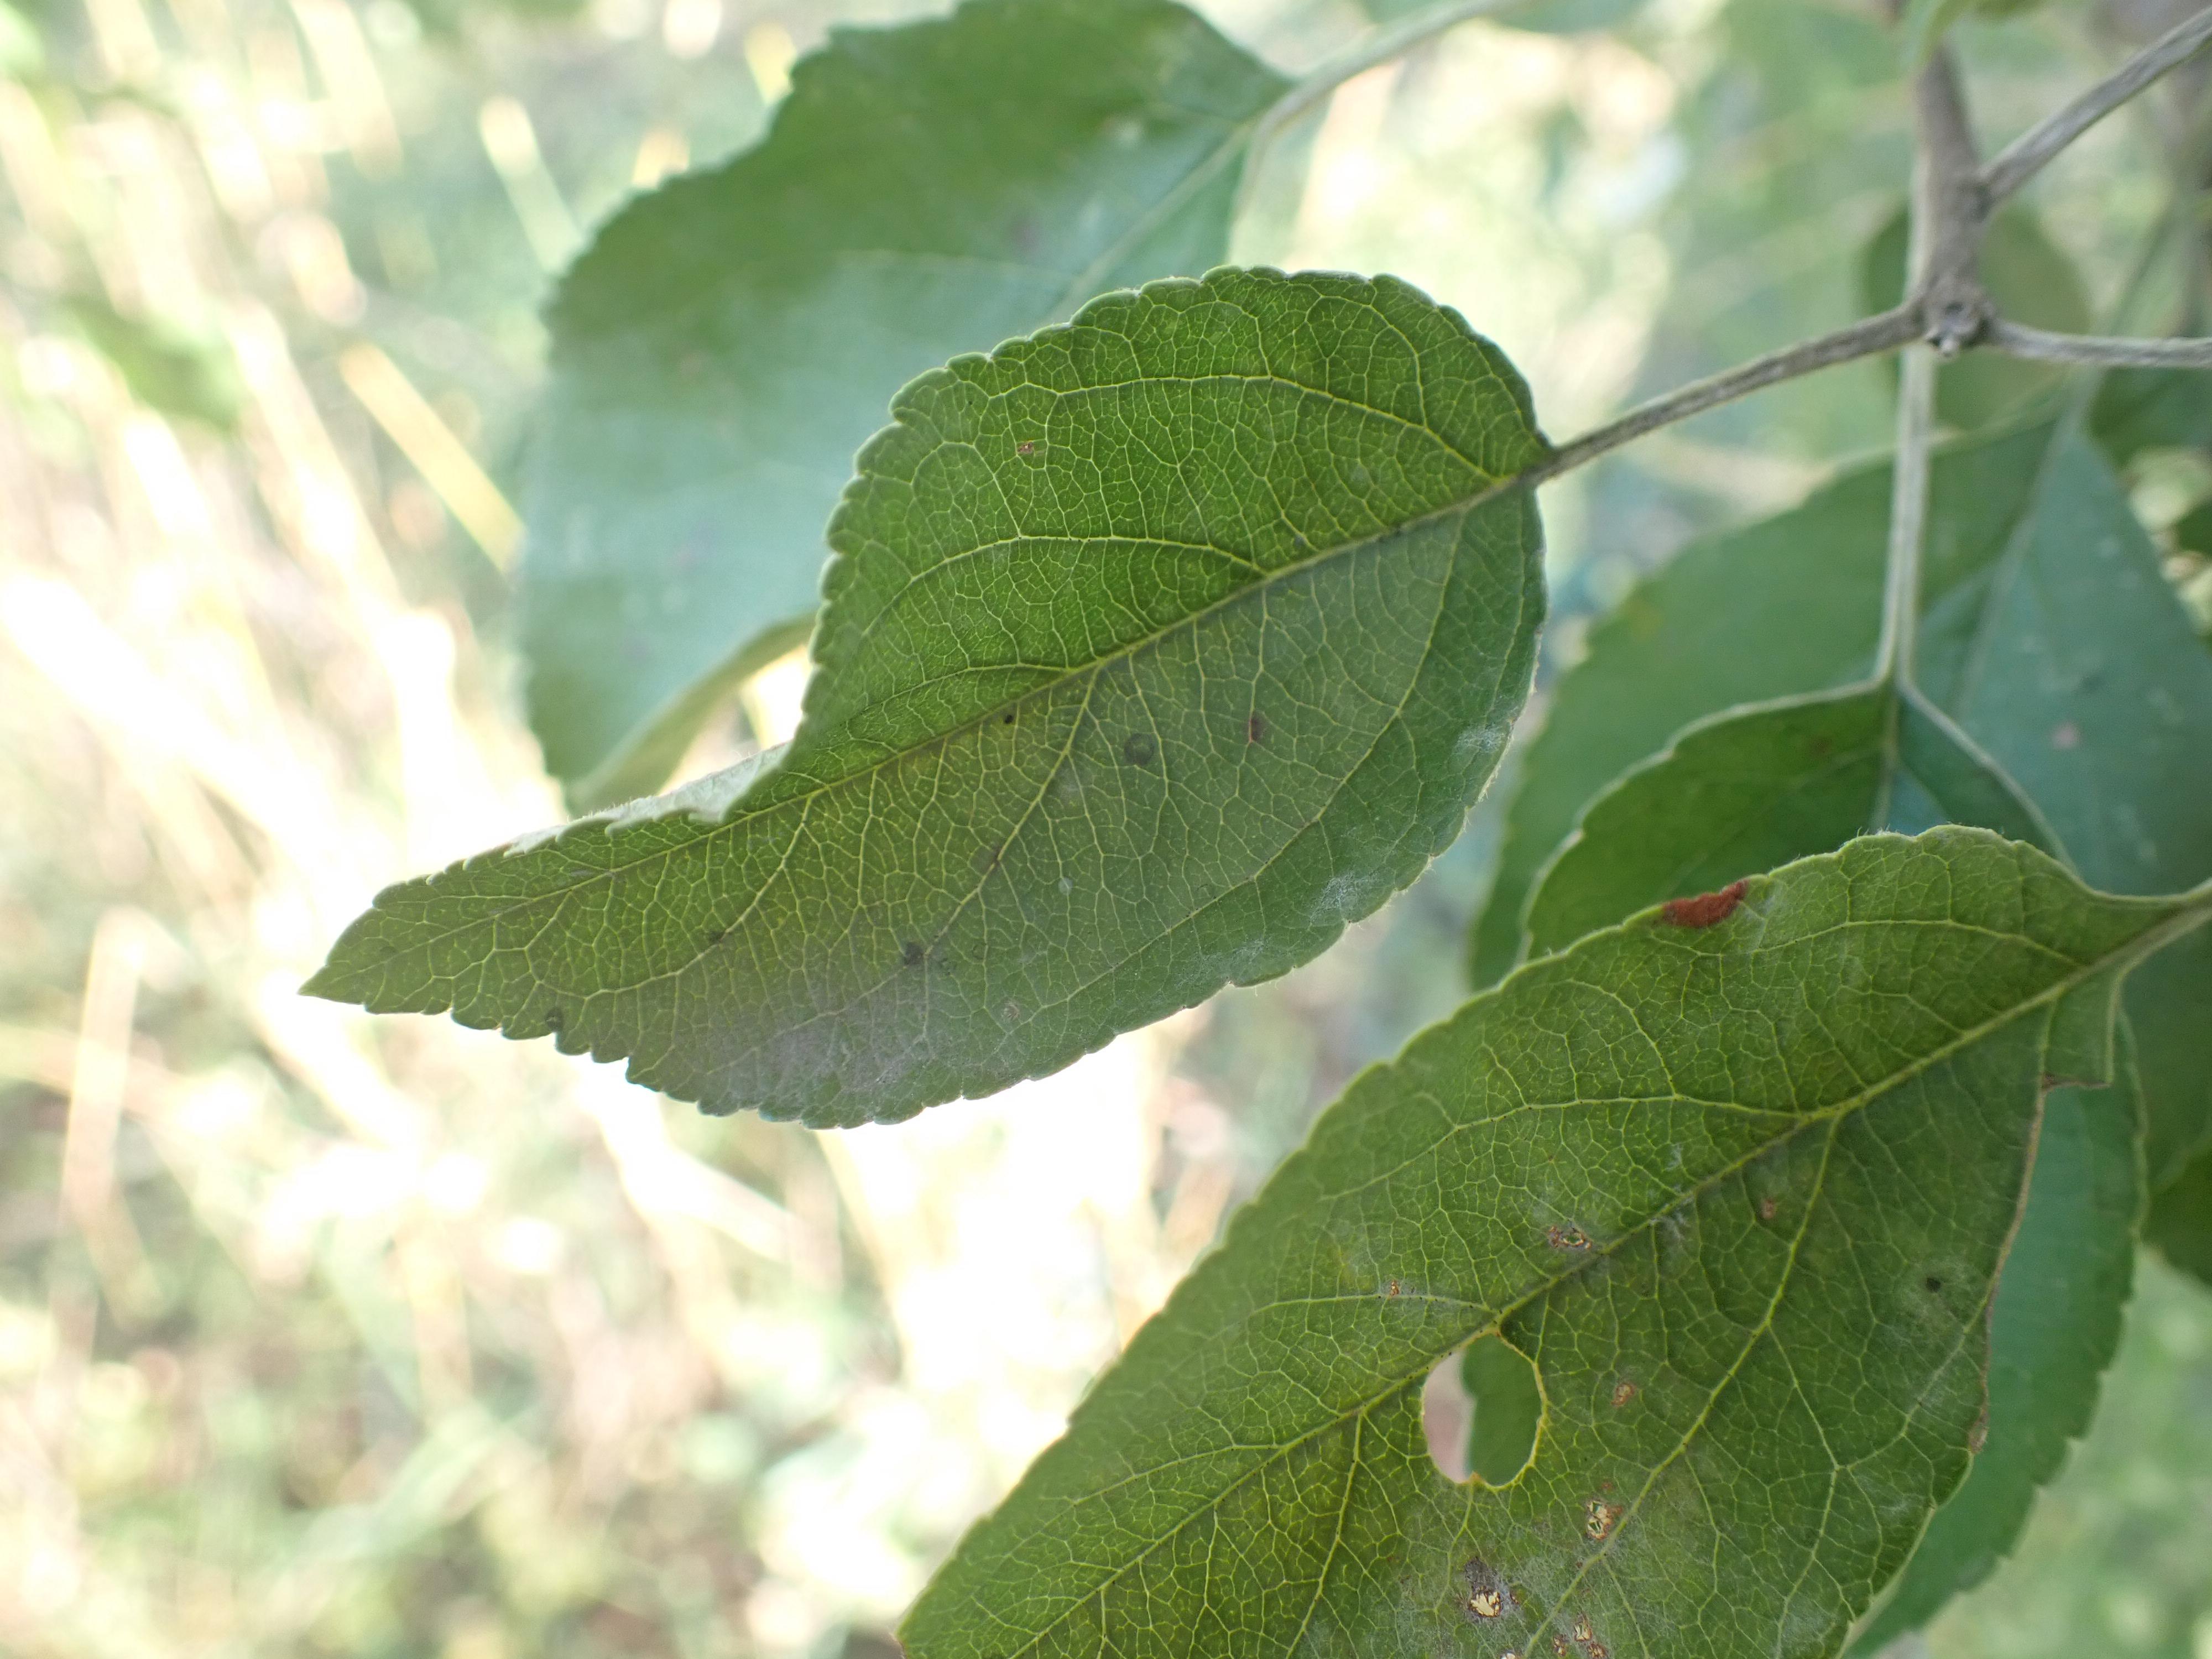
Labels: powdery_mildew